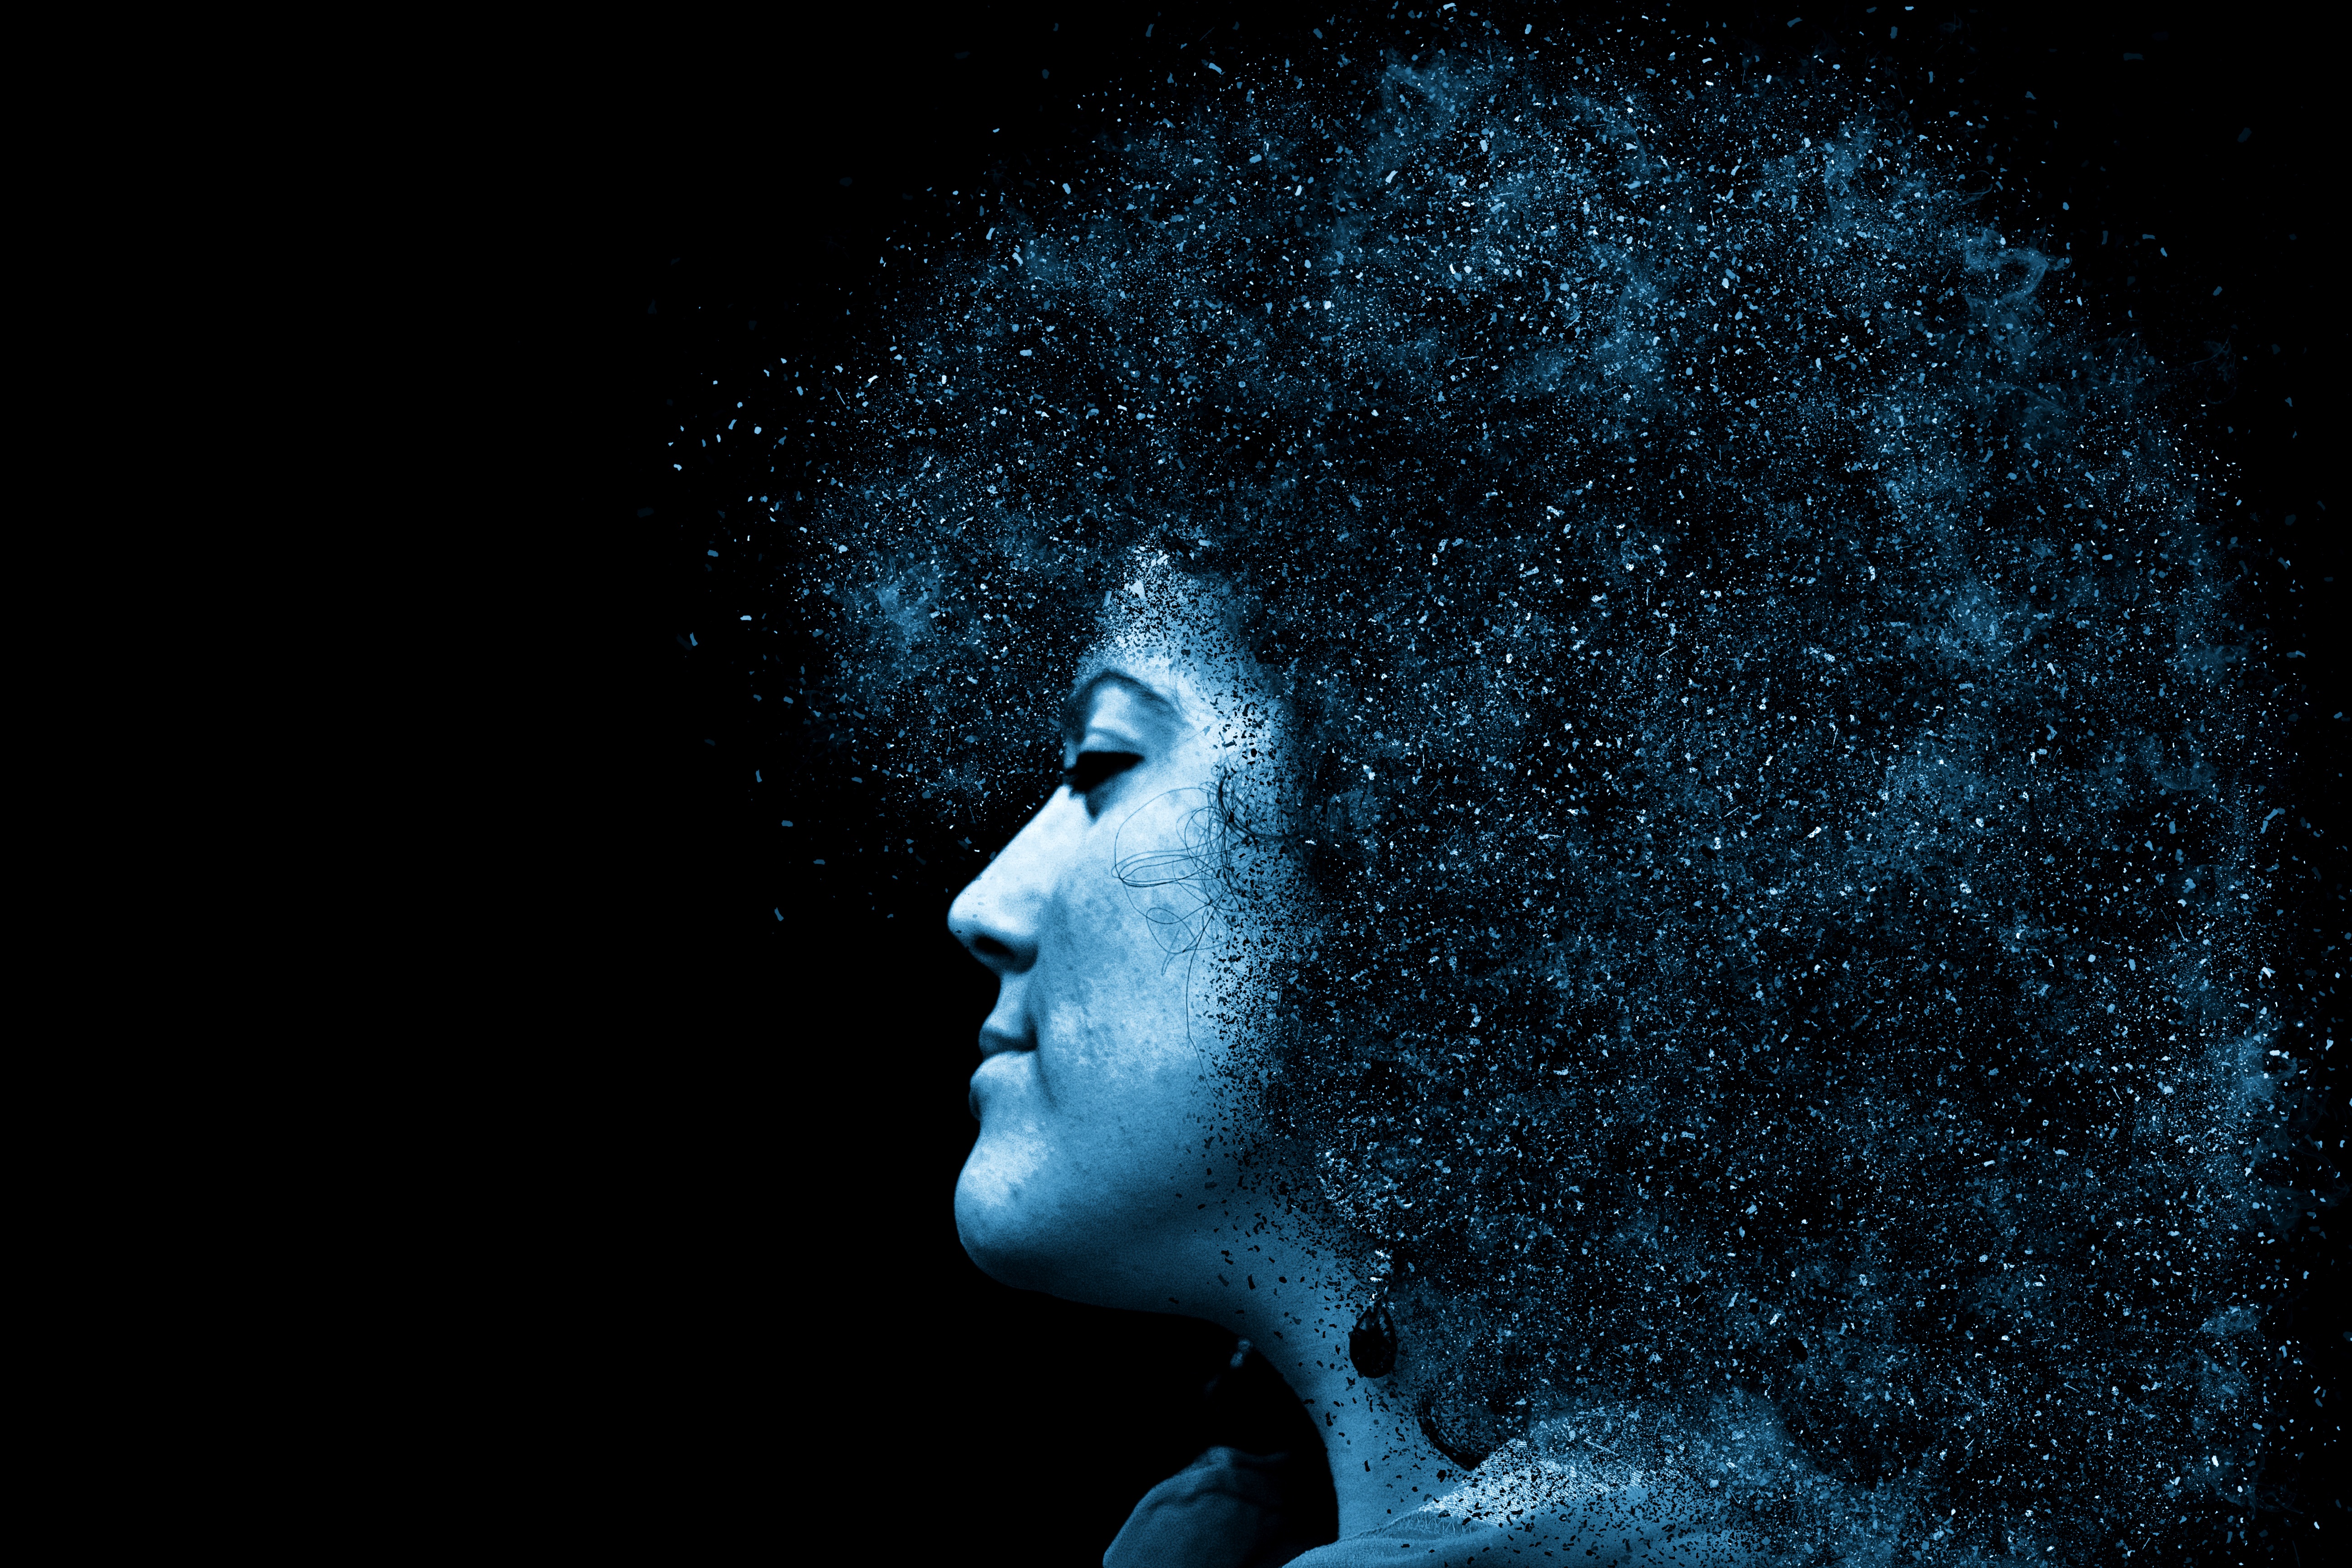
light, woman, hair, night, profile, female, portrait, darkness, blue, eyes closed, art, head, beauty, beautiful, pretty, sensual, special effects, computer wallpaper, smile model